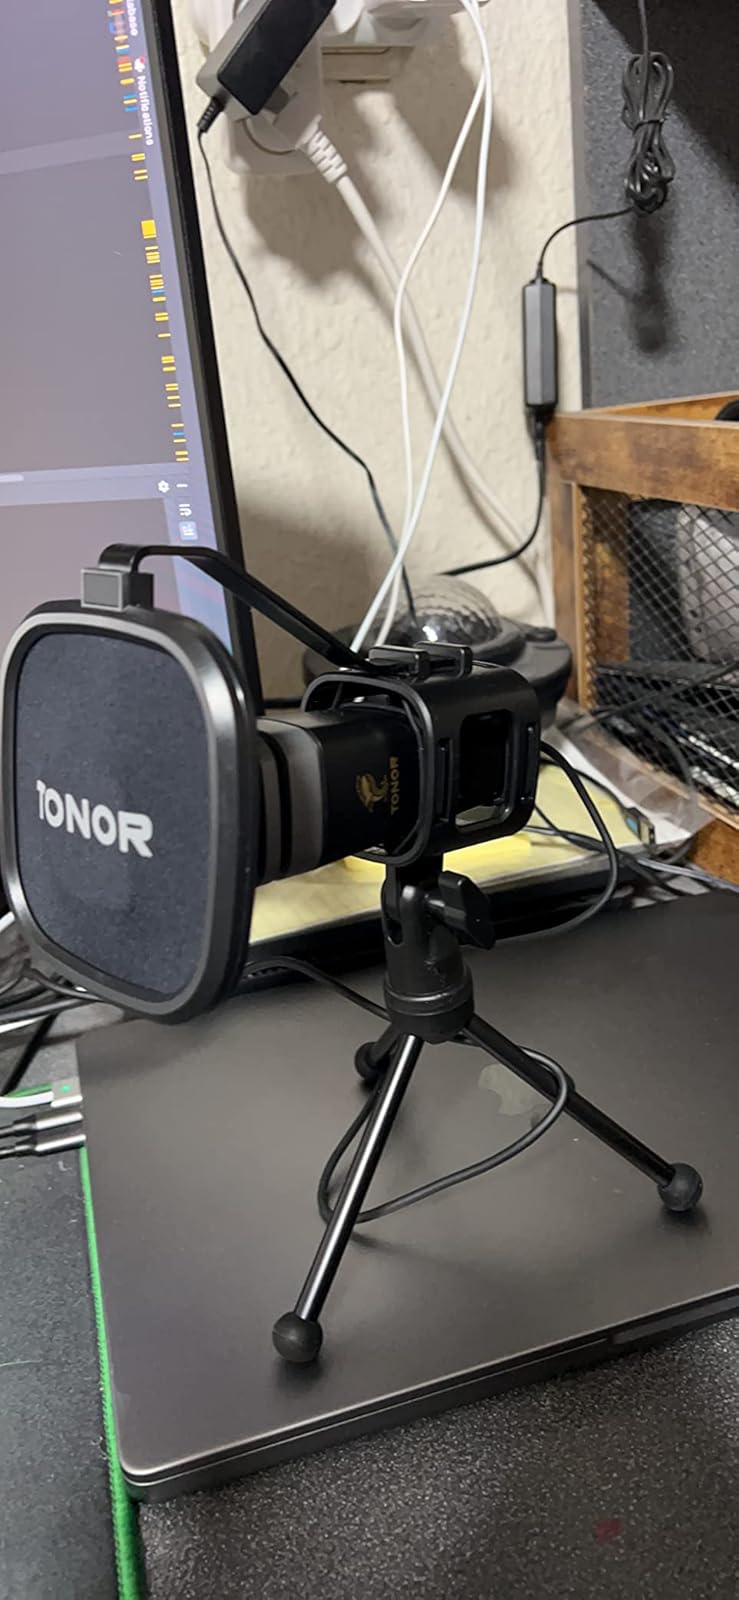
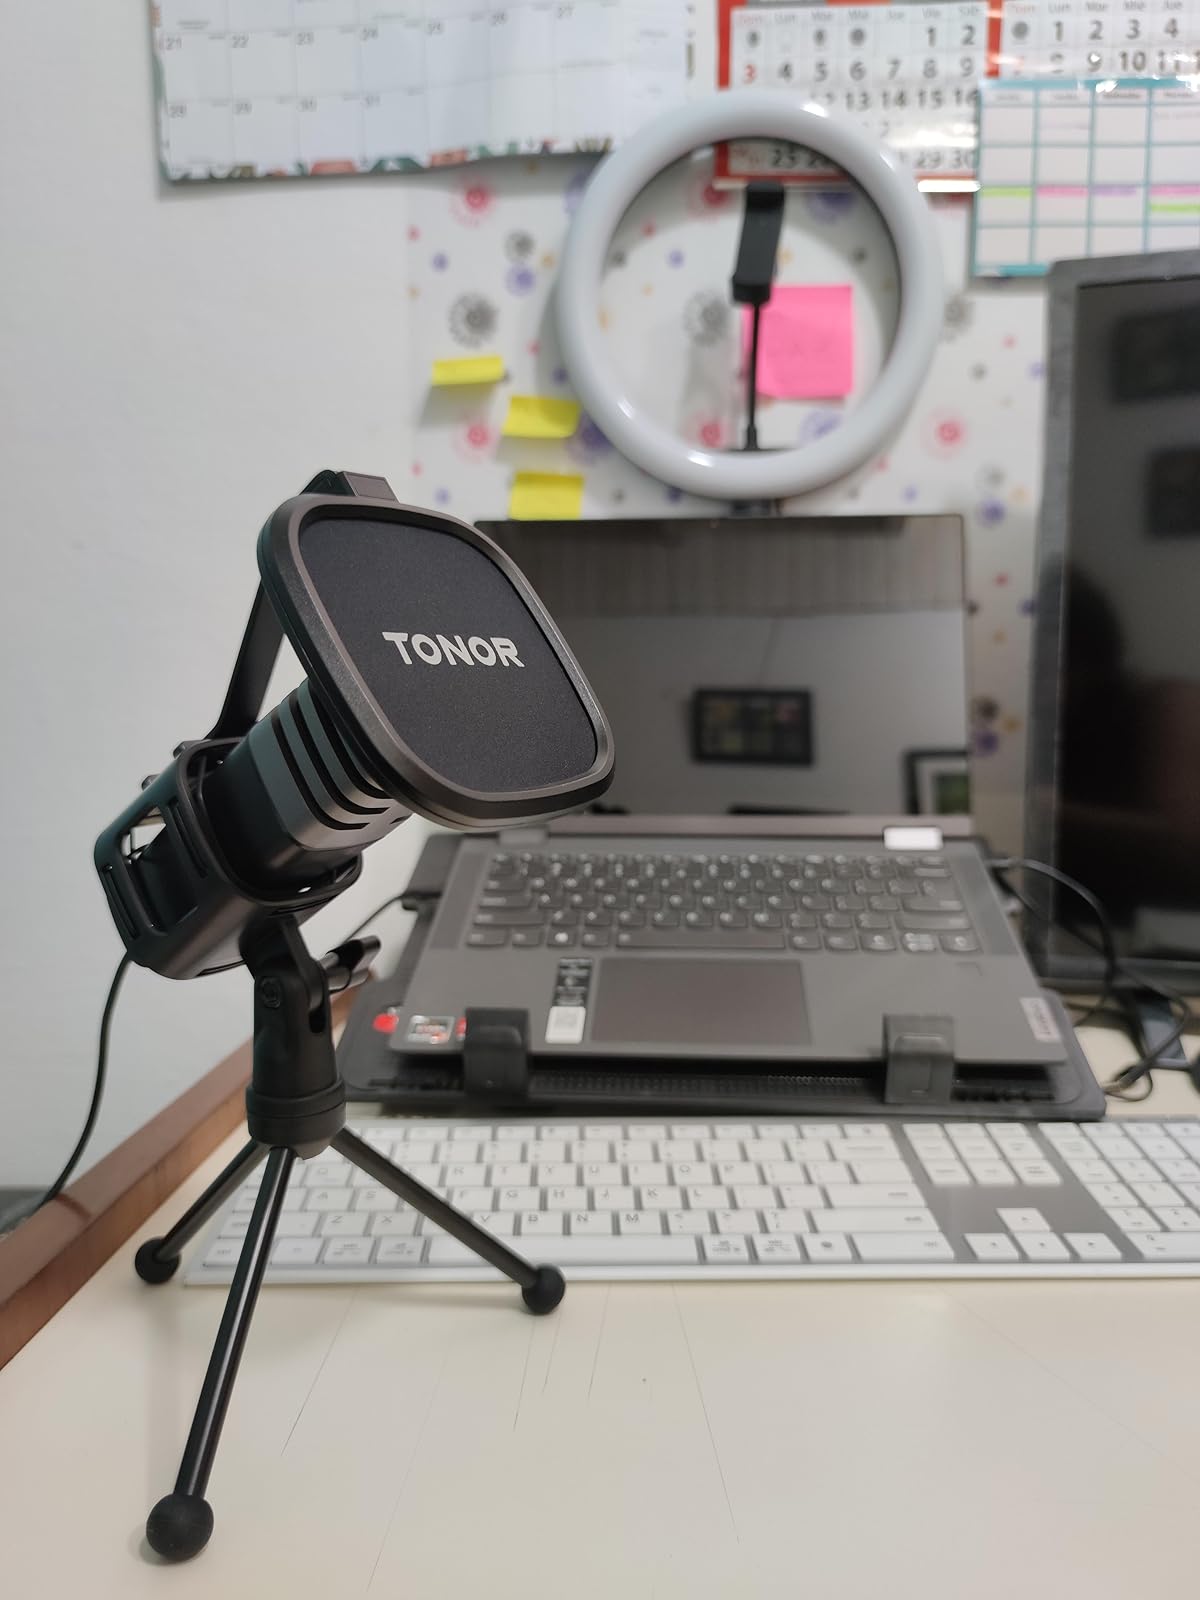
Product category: microphone
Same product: yes